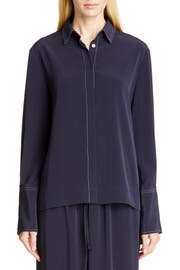
contrast stitching highlight the construction of this drapey buttoned blouse